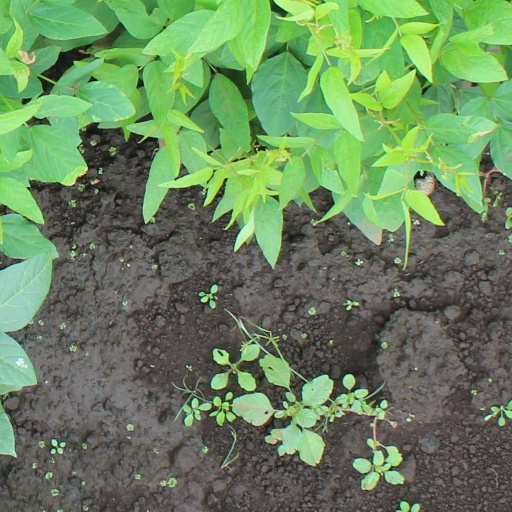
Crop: soybean